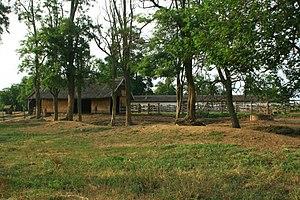
Zalakomár est un village et une commune du comitat de Zala en Hongrie.